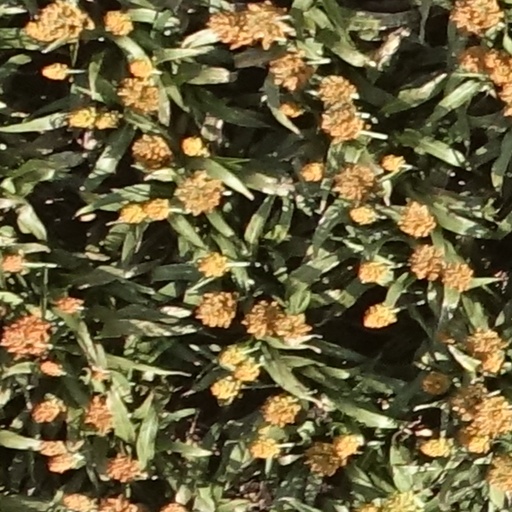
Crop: sorghum